Aerial reconnaissance

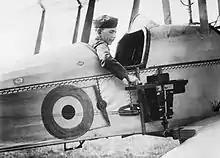
A B.E.2c reconnaissance aircraft of the RFC with an aerial reconnaissance camera fixed to the side of the fuselage, 1916

After the invention of photography, primitive aerial photographs were made of the ground from manned and unmanned balloons, starting in the 1860s, and from tethered kites from the 1880s onwards. An example was Arthur Batut's kite-borne camera photographs of Labruguière starting from 1889.